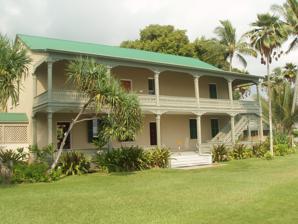
Building: Huliheʻe Palace
Country: United States of America
Year built: 1838
Historic building in Kailua, Hawaii, U.S. United States historic place Huliheʻe Palace U.S. National Register of Historic Places Location 75-5718 Aliʻi Drive, Kailua-Kona, Hawaii Coordinates 19°38′22″N 155°59′40″W / 19.63944°N 155.99444°W / 19.63944; -155.99444 Area 1 acre (0.40 ha) Built 1838 ( 1838 ) Architect John Adams Kuakini NRHP reference No. 73000653 Added to NRHP May 25, 1973 The Huliheʻe Palace is located in historic Kailua-Kona , Hawaiʻi , on Ali'i Drive . The former vacation home of Hawaiian royalty, it was converted to a museum run by the Daughters of Hawaiʻi , showcasing furniture and artifacts. It is located at 75–5718 Aliʻi Drive, Kailua-Kona . History The palace was originally built out of lava rock by John Adams Kuakini (governor of the island of Hawaiʻi ) during the Hawaiian Kingdom . When he died in 1844 he left it to his hānai (adopted) son William Pitt Leleiohoku I , the son of Prime Minister William Pitt Kalanimoku . Leleiohoku died in the measles epidemic of 1848 and left it to his son John William Pitt Kīnaʻu , but he died young and the palace went to his mother Princess Ruth Keʻelikōlani . Ruth made Huliheʻe her chief residence for most of her life, but she preferred to sleep in a grass hut on the palace grounds rather than in the palace. She invited all of the reigning monarchs to vacation at Huliheʻe, from Kamehameha III to Liliʻuokalani . Ruth died and left the palace to her cousin and sole heir Princess Bernice Pauahi Bishop . It was later sold to King Kalākaua and Queen Kapiʻolani . Kalākaua renamed the palace Hikulani Hale , which means “House of the Seventh ruler,” referring to himself, the seventh monarch of the monarchy that began with King Kamehameha I .  In 1885, King Kalākaua had the palace plastered over the outside to give the building a more refined appearance. After Kalākaua's death it passed to Kapiʻolani who left Huliheʻe Palace to her two nephews, Prince Jonah Kūhiō Kalanianaʻole Piʻikoi and Prince David Kawānanakoa . In 1927 the Daughters of Hawaiʻi , a group dedicated to preserving the cultural legacy of the Hawaiian Islands, restored Huliheʻe Palace and turned it into a museum. It was added to the National Register of Historic Places listings on the island of Hawaii in 1973 as site 73000653. The palace's walls and ceiling had slight cracks following the 2006 Kiholo Bay earthquake that was centered on the Kohala coast. Images Huliheʻe Palace, seen from Aliʻi Drive. Huliheʻe Palace after 2006 earthquake. (01/2007) South wall after 2006 earthquake. (01/2007) Earthquake damage, as of January 2007. Princess Ruth's grass house that stood on the palace grounds. Gate with royal crest at Huilihe'e Palace. (10/2012) Gate post ornament with Kahili motif at Hulihe`e Palace. (10/2012) Side view of Hulihe`e Palace. (10/2012) Side view of Hulihe`e Palace through the palm trees. (10/2012) Stone wall and gate of Hulihe'e Palace with musicians in the yard. (10/2012) Historic marker at Hulihe`e Palace. (10/2012) References